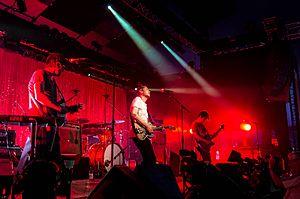
Tocotronic est un groupe de rock indépendant allemand, originaire de Hambourg. Son nom s'inspire de la marque allemande des jeux électroniques Nintendo Game and Watch, Tricotronic. Musicalement parlant, la presse allemande catégorise le groupe de rock indépendant, indie pop, et diskursrock.